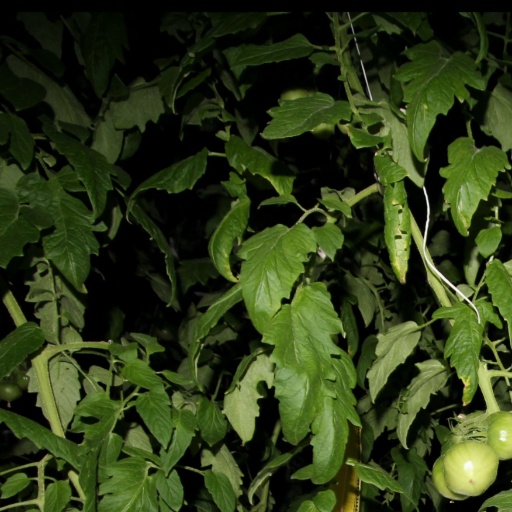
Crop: tomato